Gresham County

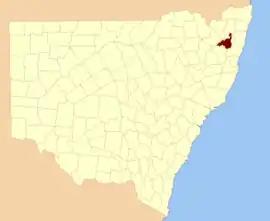
Location in New South Wales

Gresham County is one of the 141 cadastral divisions of New South Wales.